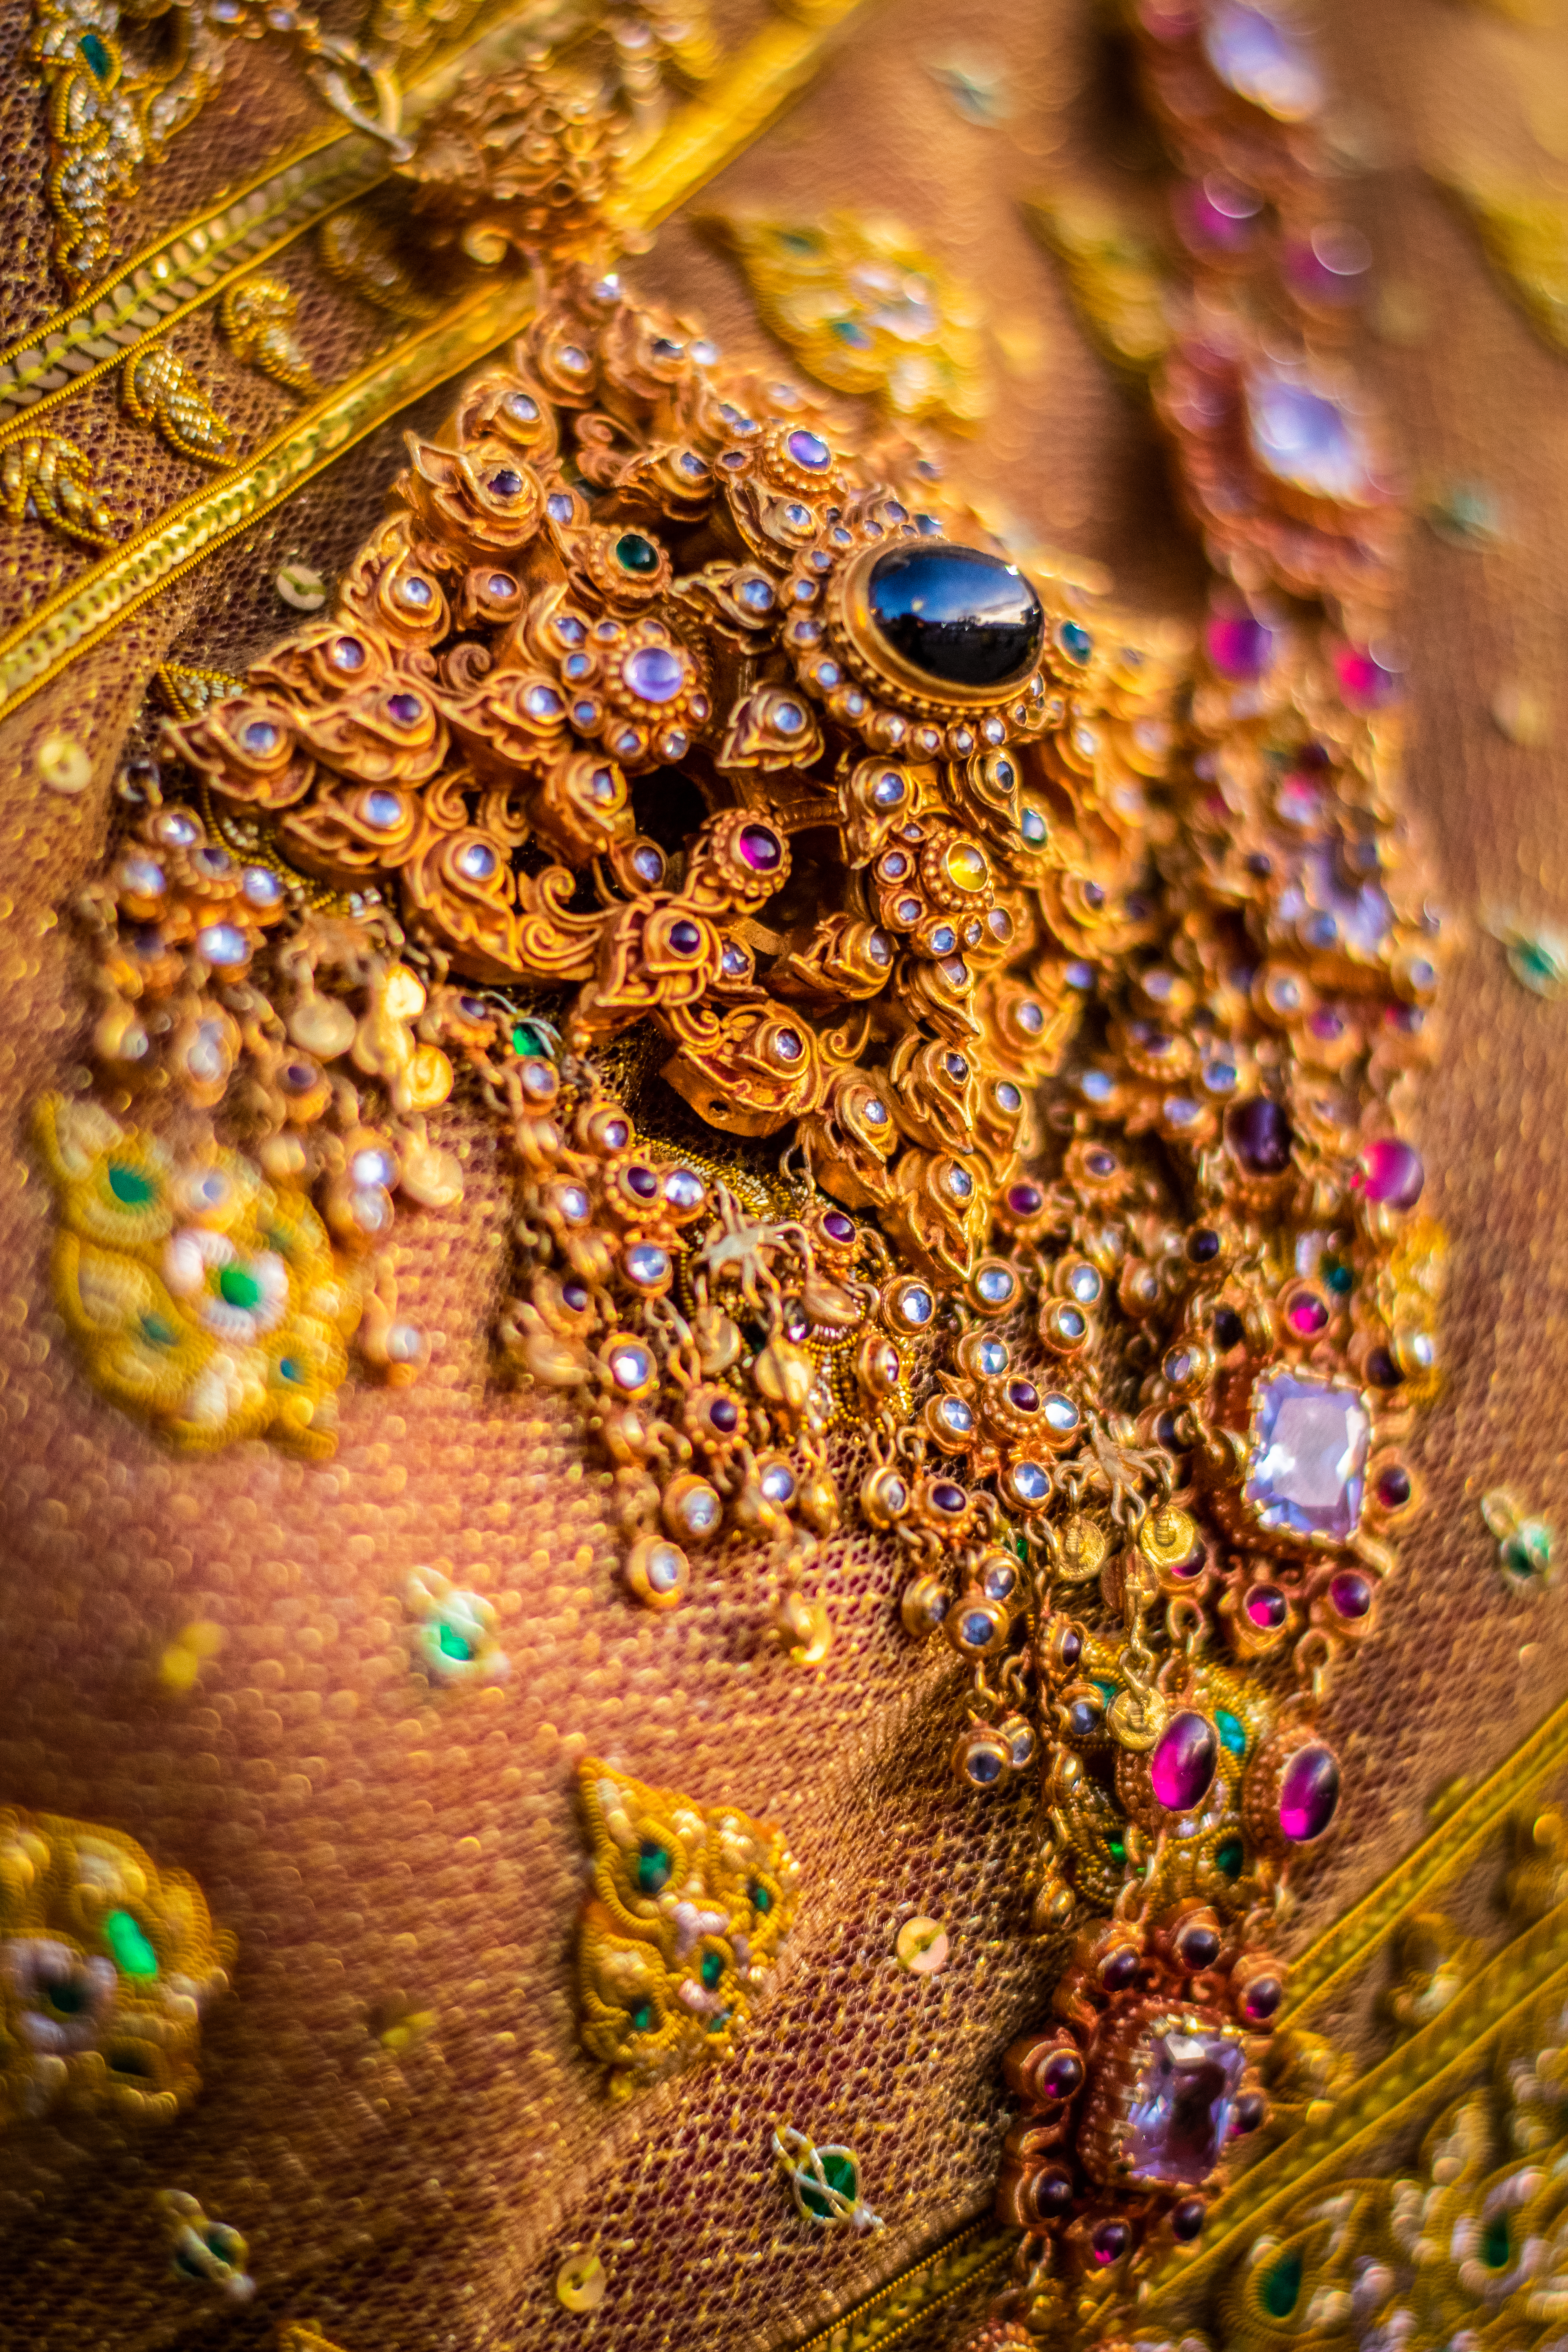
accessories, decorated, thai, dress, close up, macro photography, fashion accessory, gold, glitter, carnival, metal, art